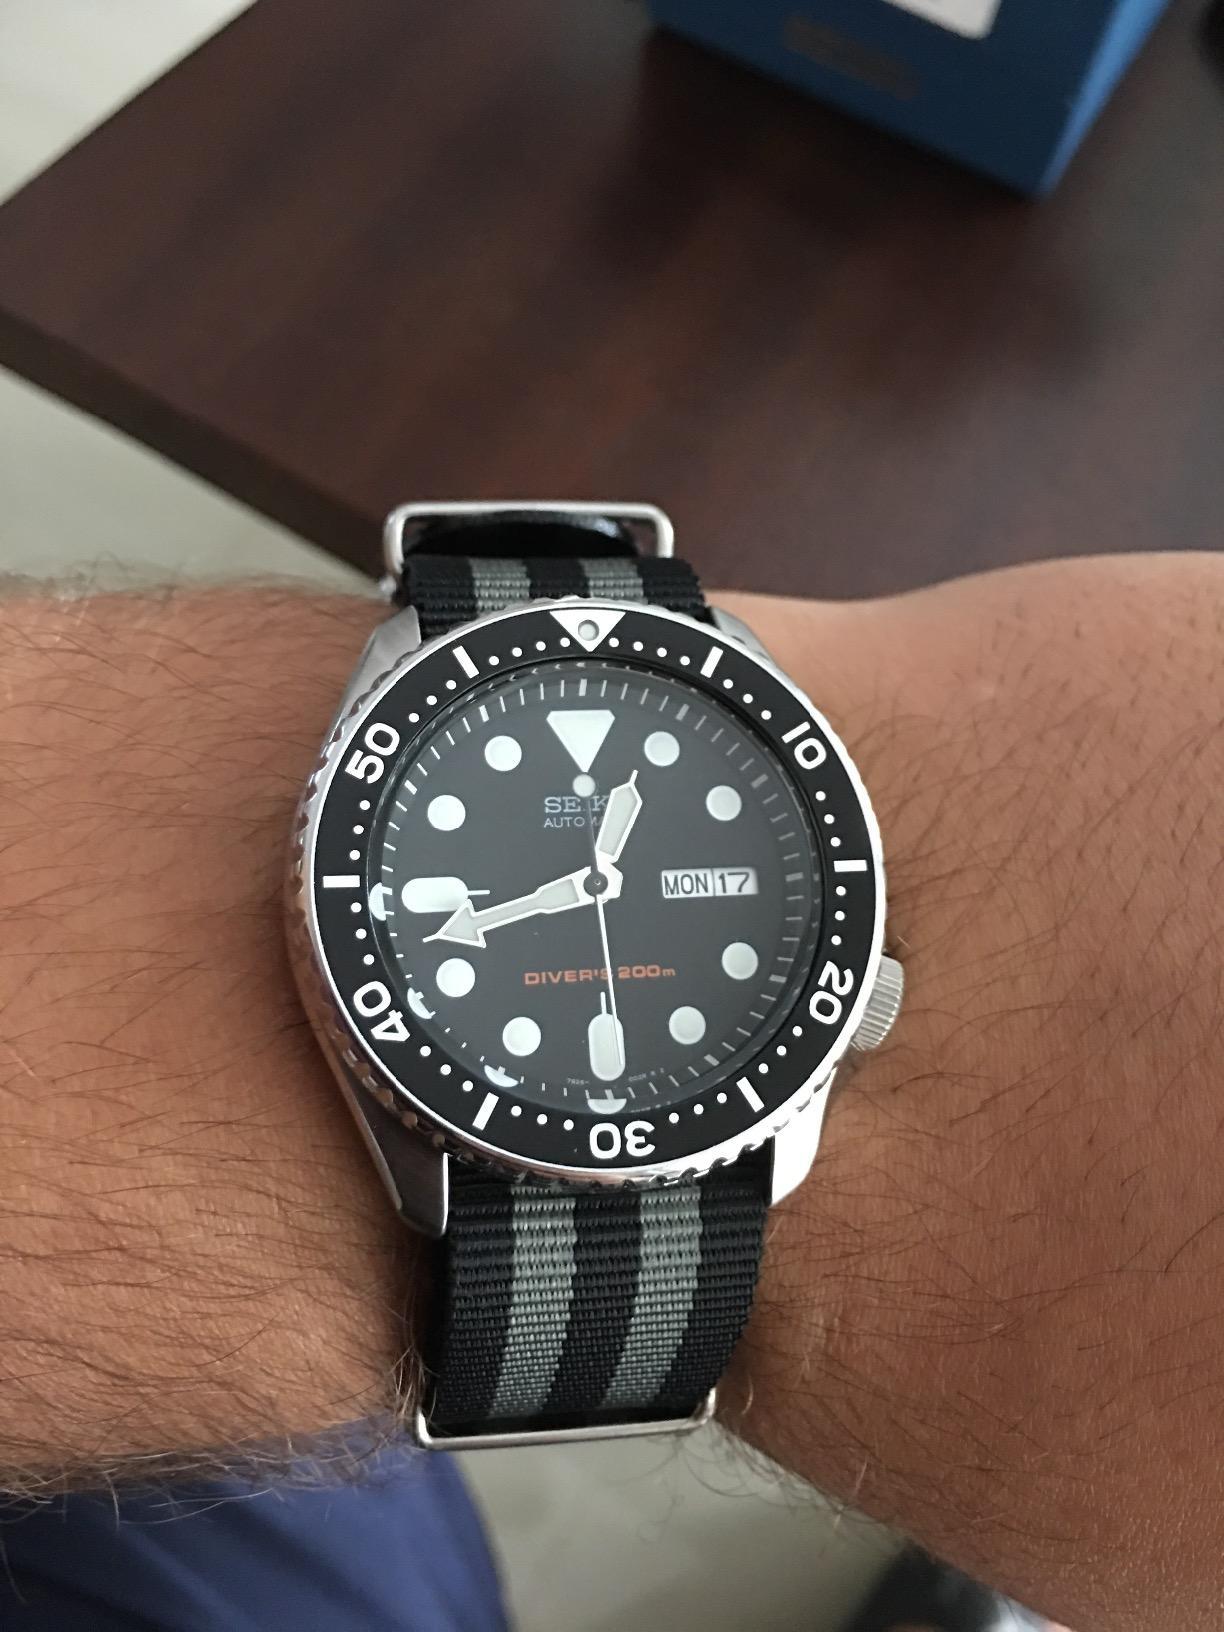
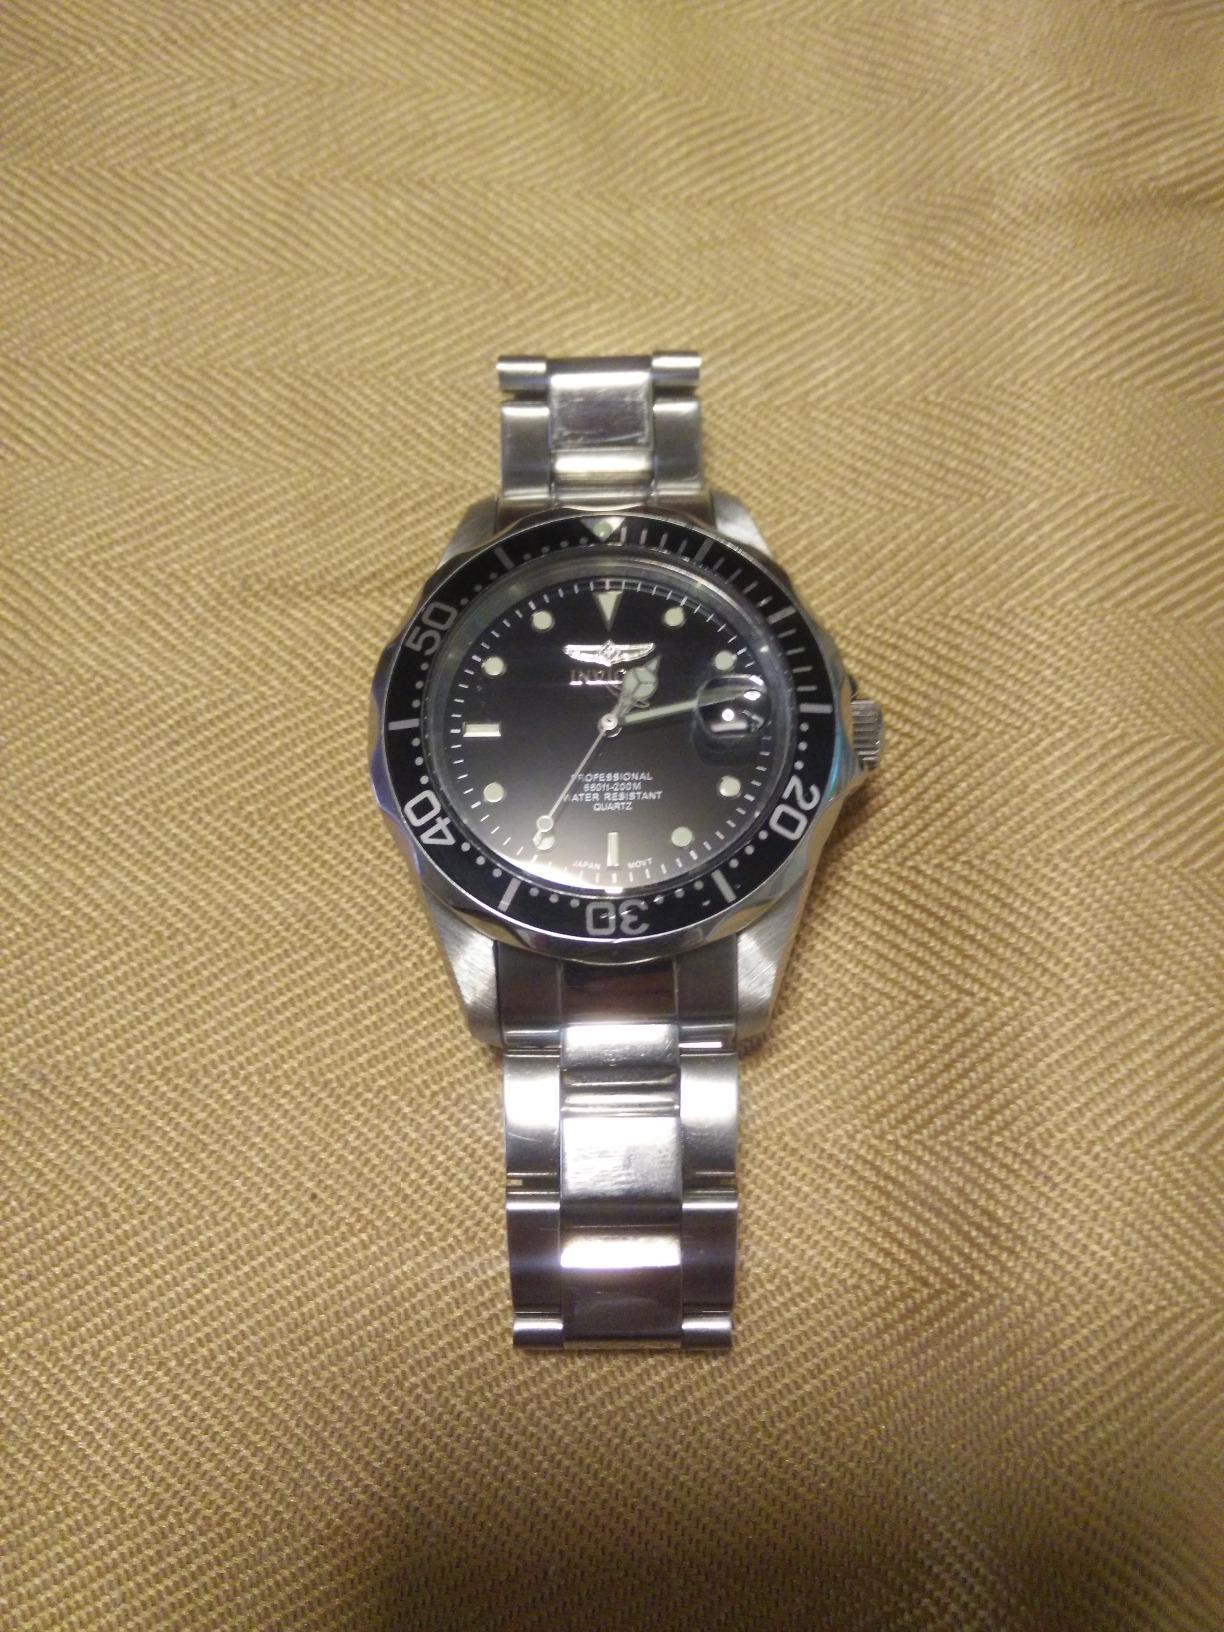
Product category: accessories_watch
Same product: no